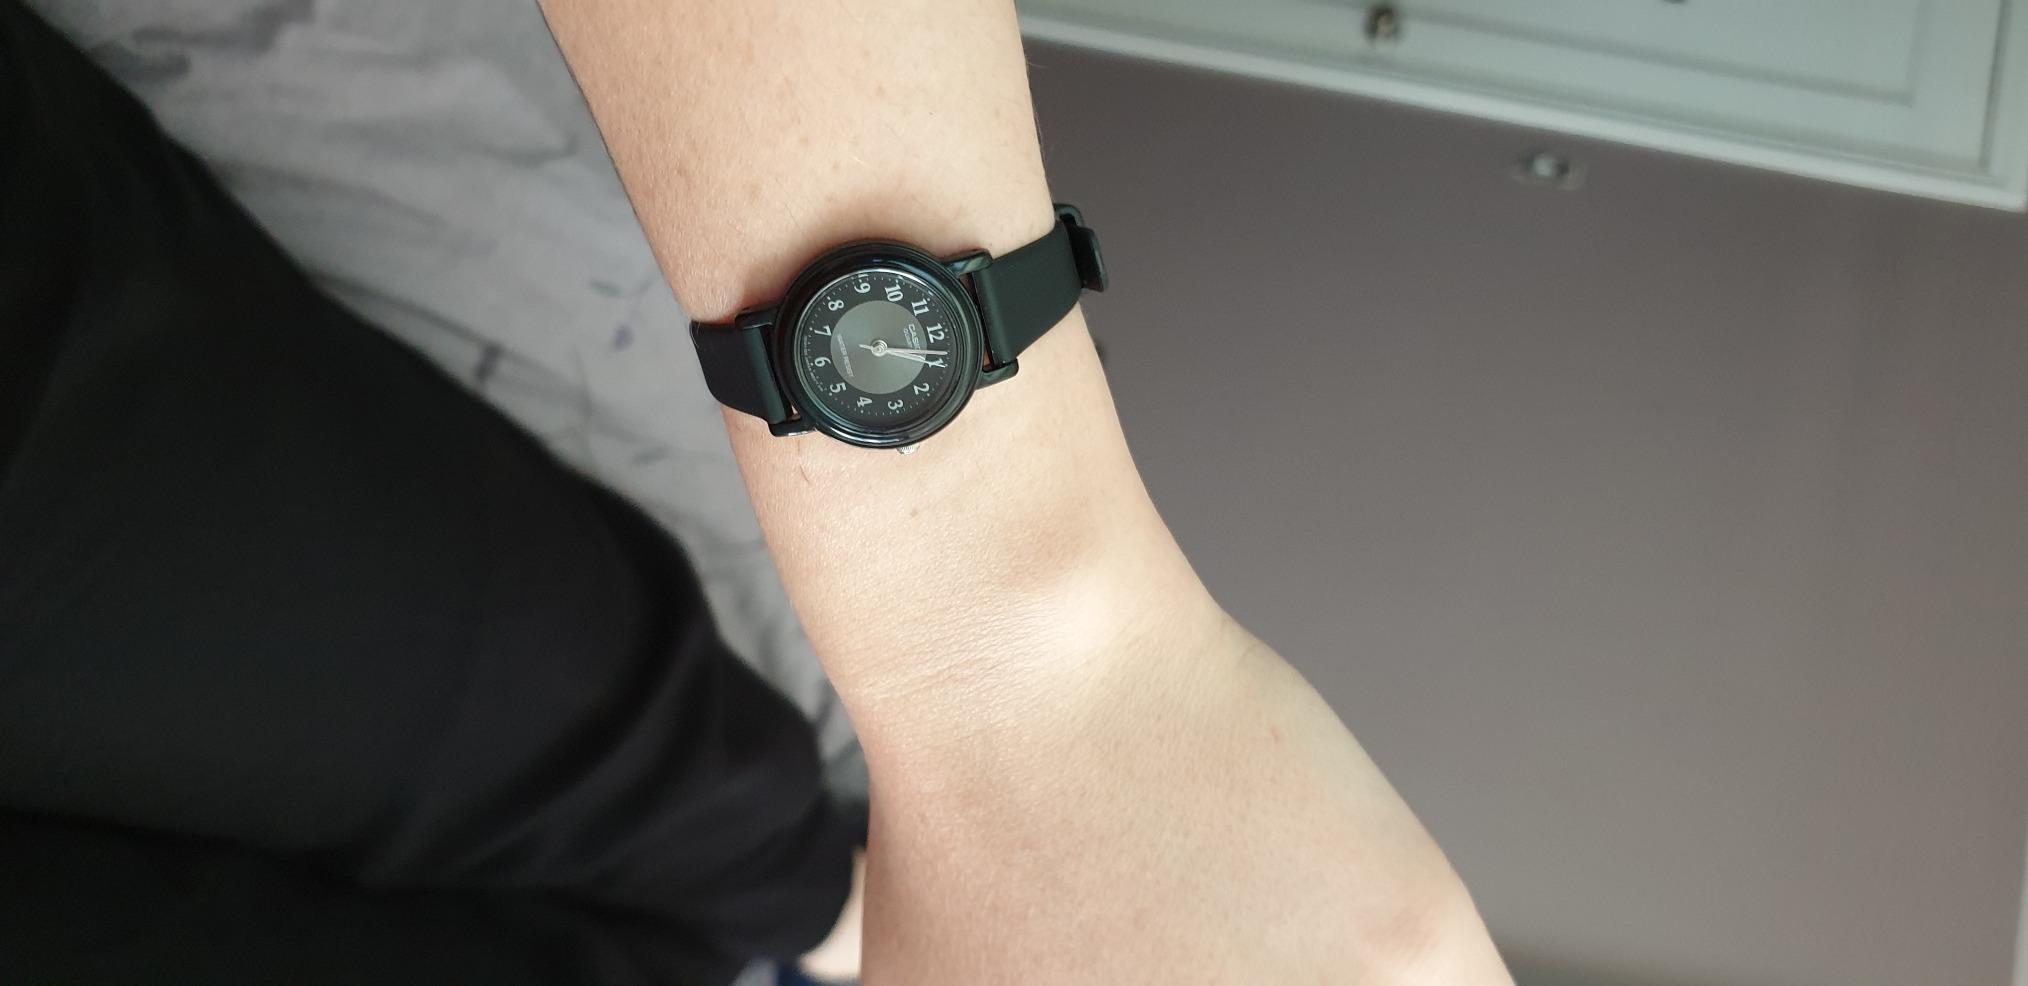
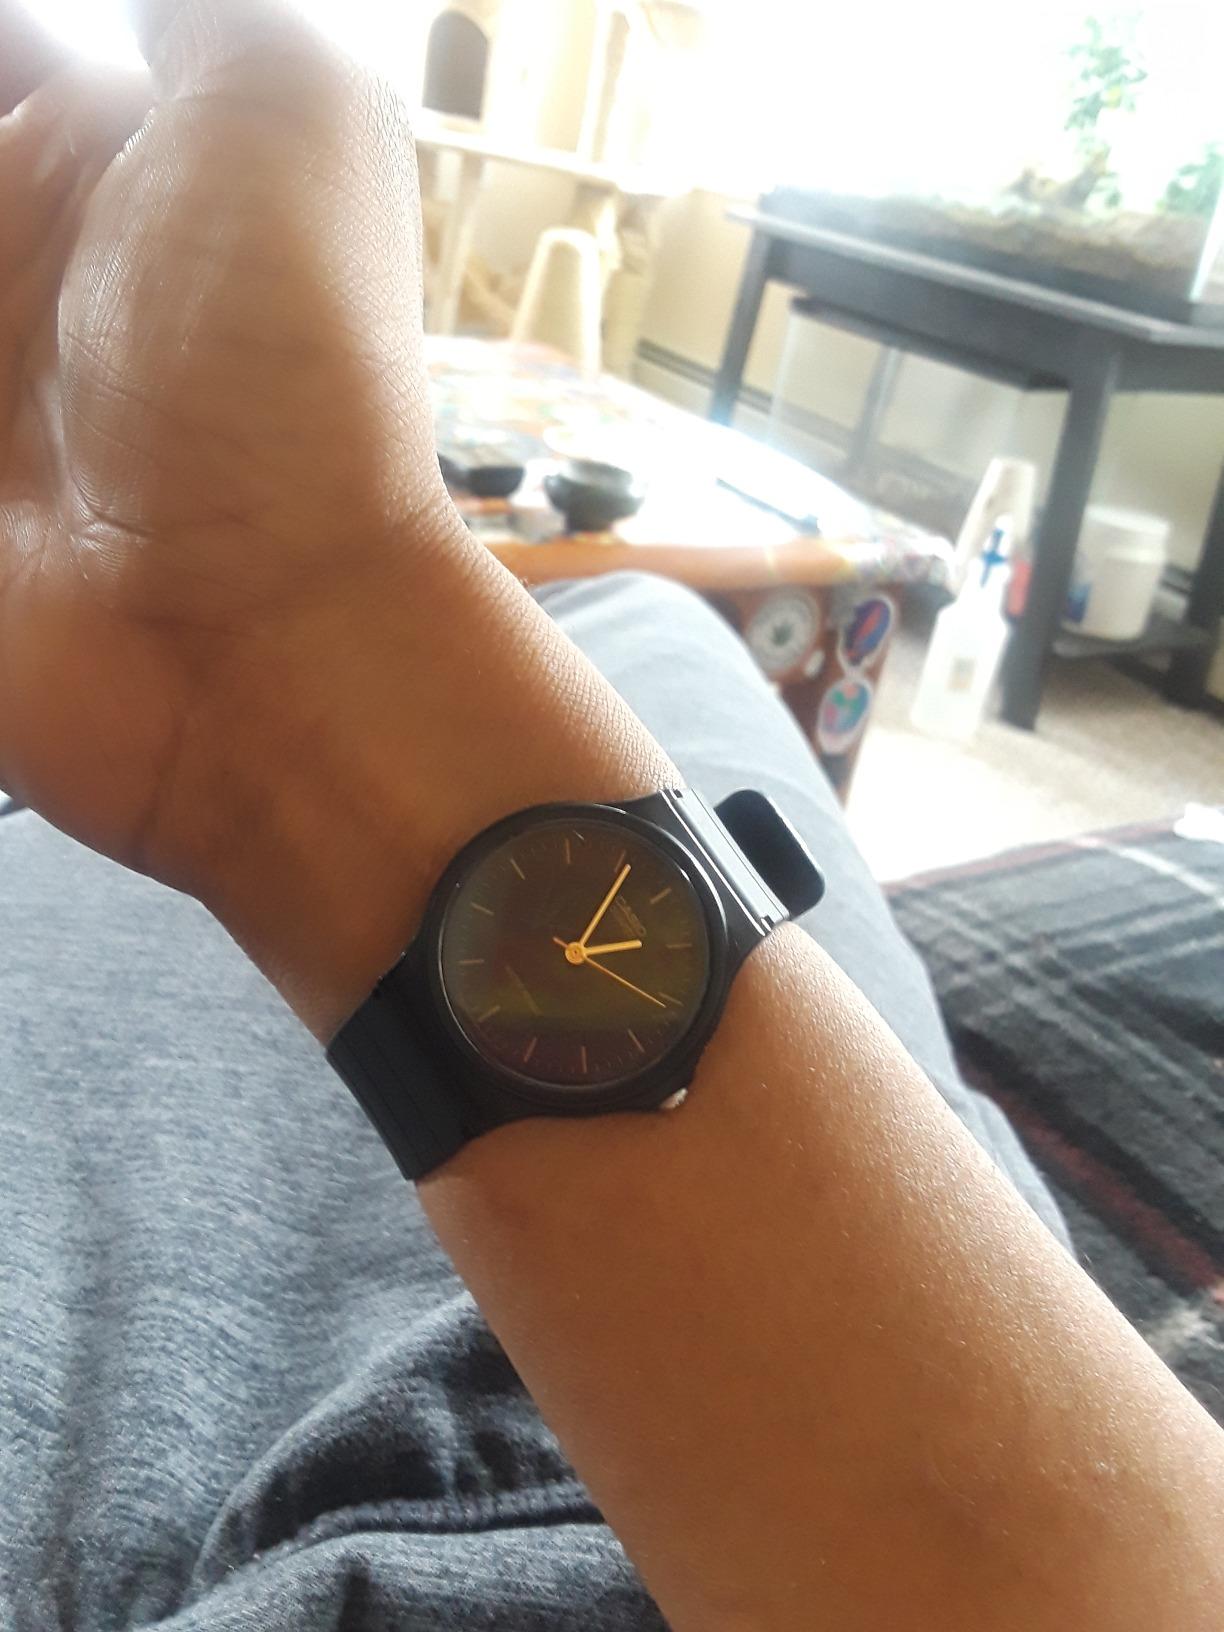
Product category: accessories_watch
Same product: no